Neman, Russia

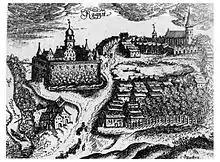
Ragnit Castle and settlement, 1684

"Ragnita" (from Old Prussian: "ragas", "spur"), founded in 1288, was a settlement of the Baltic (Old Prussian) tribe of Skalvians. It was contested by the Grand Duchy of Lithuania since its creation in the 13th century, and on April 23, 1289 it was conquered by the Teutonic Knights, who built a castle there between 1397 and 1409, which later became the seat of a "Komtur". Construction works were supervised by the Master of the Teutonic Order Konrad Fellenstein of Marienburg. A few decades later, a now-destroyed 25 meter guard tower was built onto the castle. The stronghold was called "Landeshut", but the name did not become popular and the name Ragnit, after a local river, a tributary of the Memel (outside of Prussia called Neman), continued to be used.